Bayerische Staatsbrauerei Weihenstephan

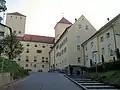
Brewery building of the Bavarian State Brewery Weihenstephan

The origins of the Bavarian State Brewery Weihenstephan date back to the 720s, when a church dedicated to Saint Stephen was founded in Freising. Near this church, Saint Corbinian established a monastic cell.